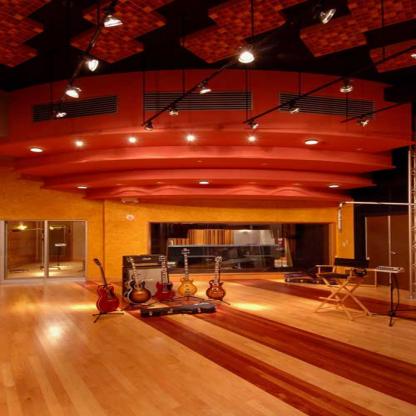
Scene: Indoor